N-Heterocyclic olefins

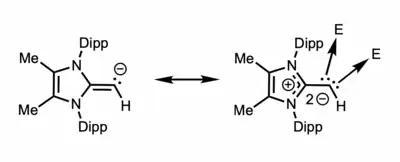

For transition metals, NHOs bind to the metal center at the C position. Once bound, the C becomes sp -hybridized. The NHO gains a positive charge that is resonance-stabilized, and the metal center gains electron density and is negatively charged. Rivard and coworkers found that based on the IR stretching frequencies of NHO·RhCl(CO) compounds, NHOs act as almost exclusively strong σ-donors. Although the electron density on the metal center is much larger when bound to an NHO than an NHC, the metal's bond with an NHO is typically weaker than with an NHC because NHOs cannot engage in back-bonding. Some NHO transition metal complexes include NHOs with Rh and Au.